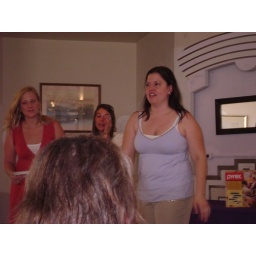
Katie is perclempt, as is the girl in the back ground